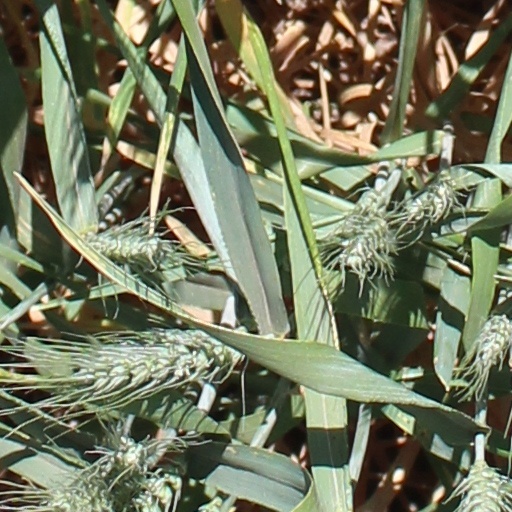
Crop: wheat